Wax Trax! Records

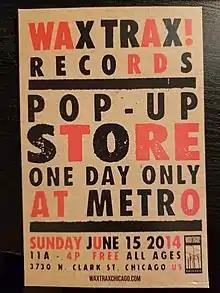
Front side of card promoting the Wax Trax! pop-up store on June 15, 2014, at the Metro Theater in Chicago

In June 2014, Jim Nash's daughter Julia Nash re-established Wax Trax! Records with the release of a 12-inch single from Cocksure. This was followed shortly afterward with the release of a 7-inch single for Front 242 to mark the band's 30th anniversary in the US.